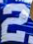
Number: 2